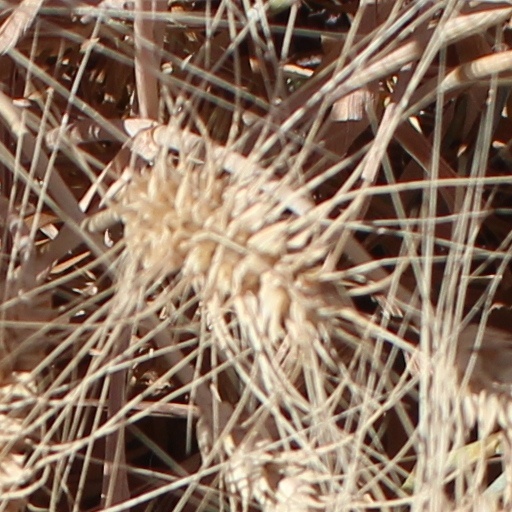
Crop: wheat